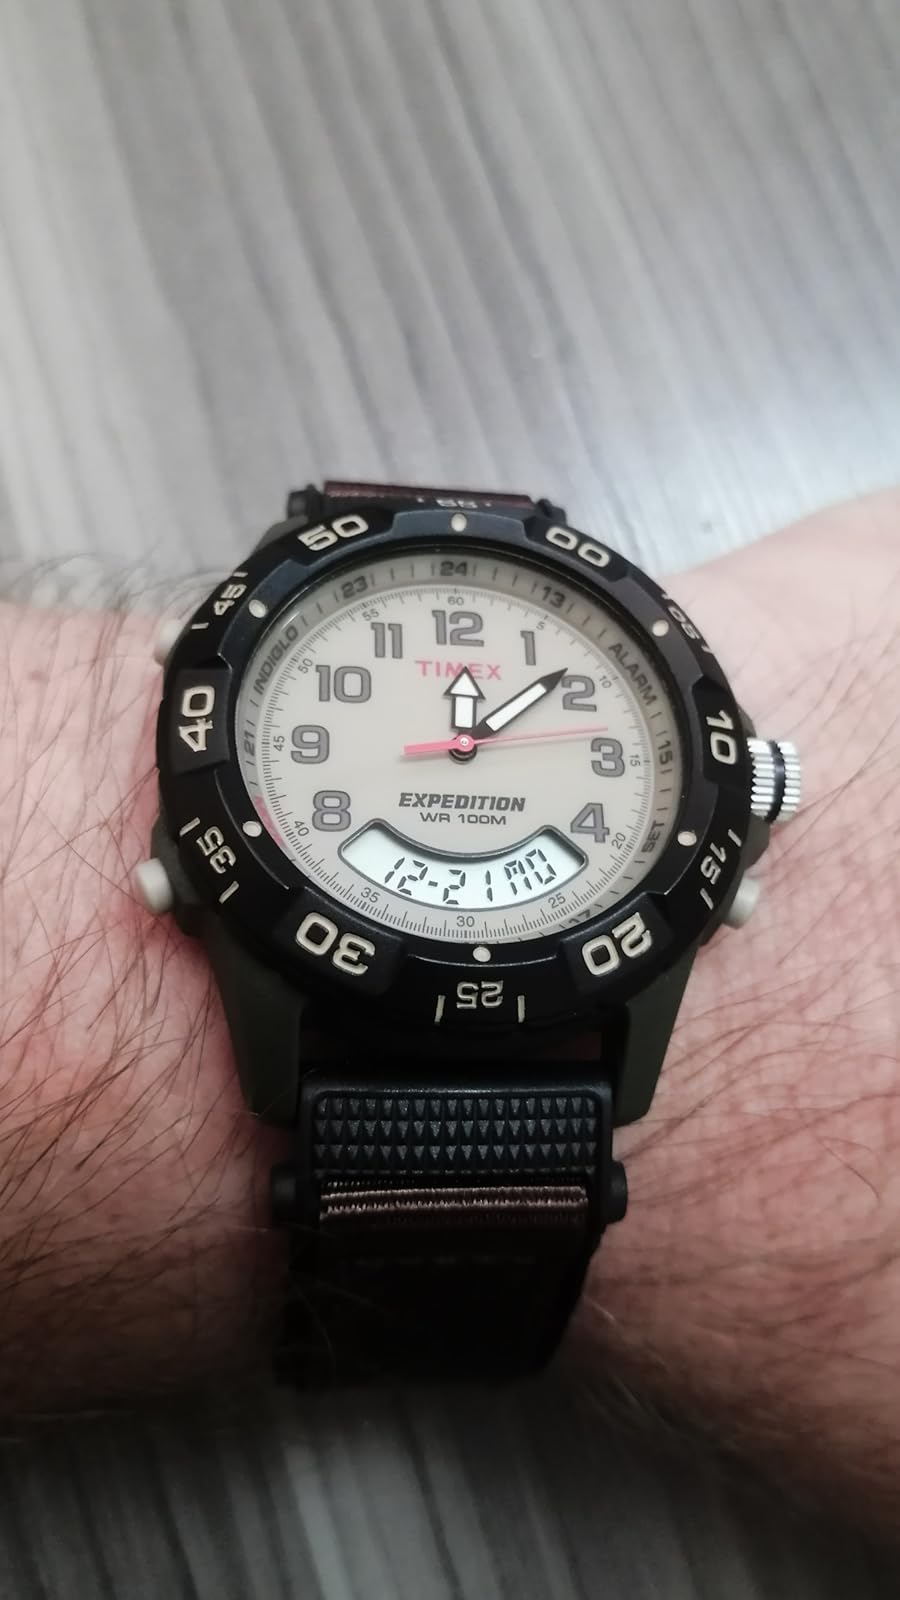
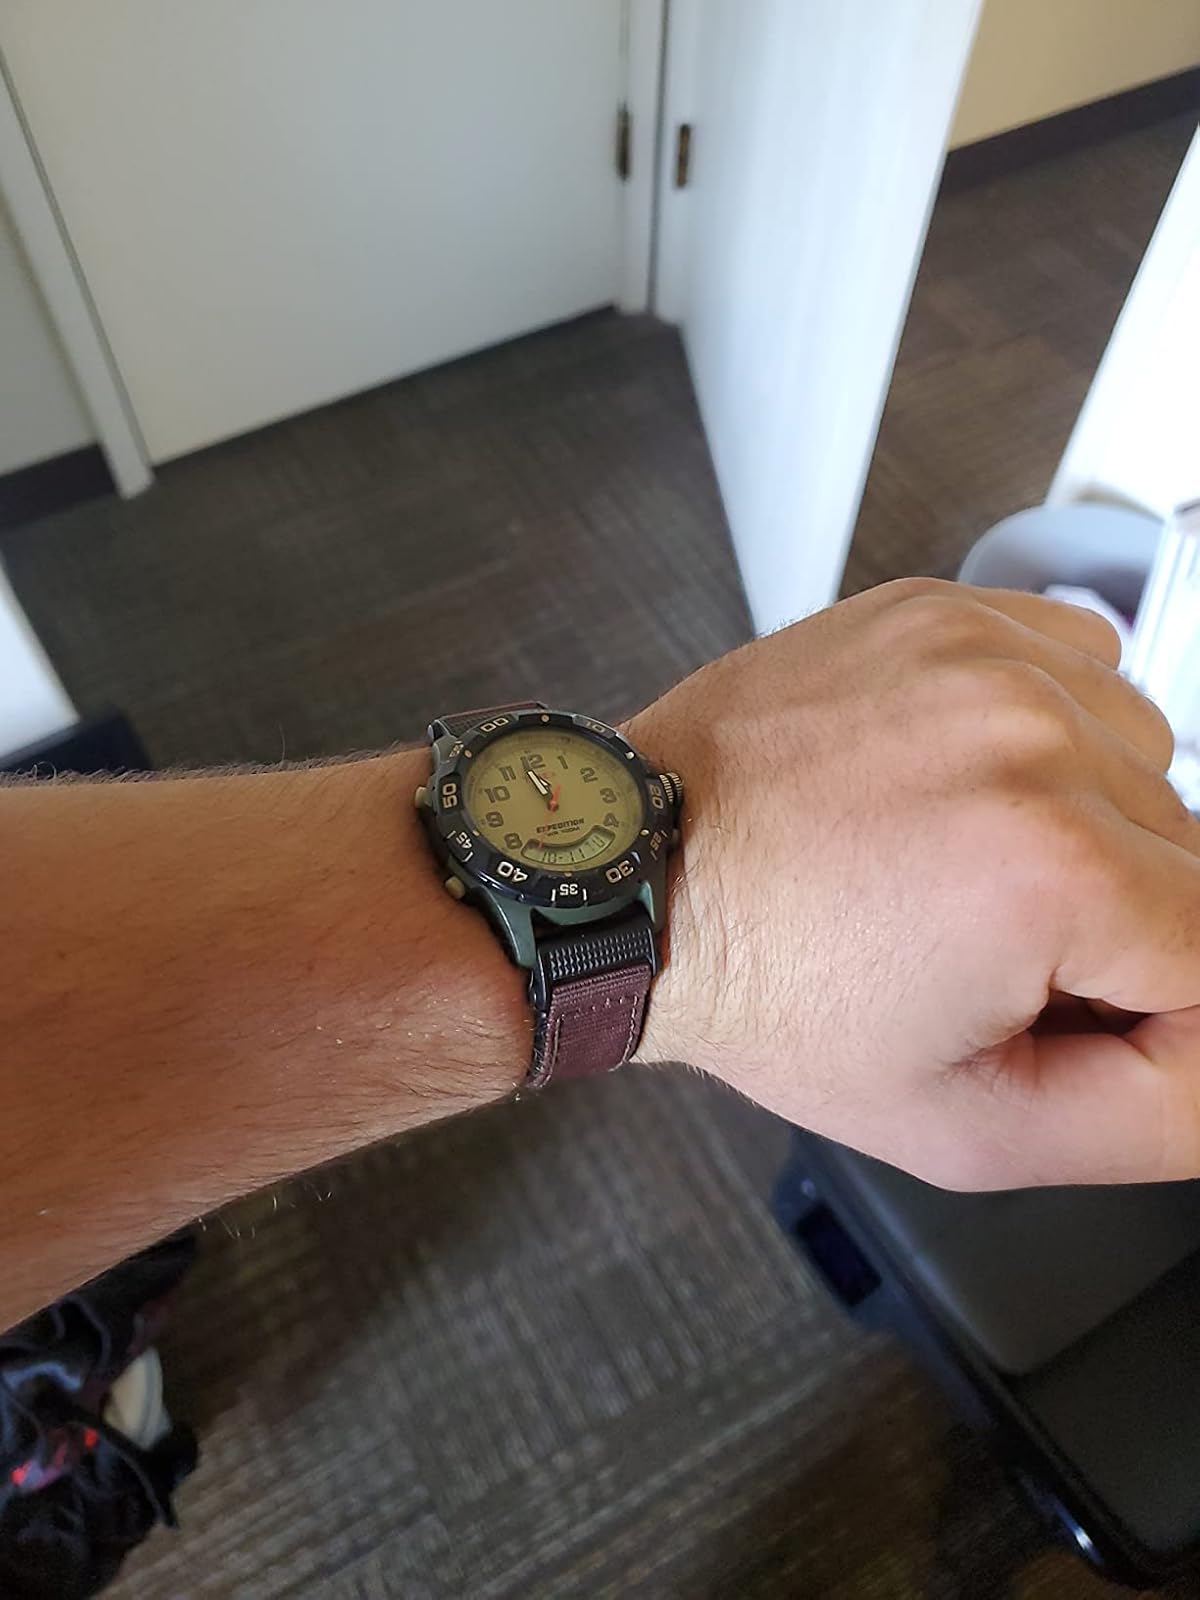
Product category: accessories_watch
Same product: yes